Samson Kandie

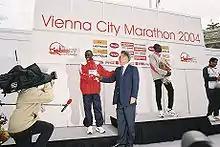
Samson Kandie (2nd from right) at the medal ceremony of the Vienna City Marathon 2004

He also took part in the marathon race at the 2001 World Championships, but did not finish the race.